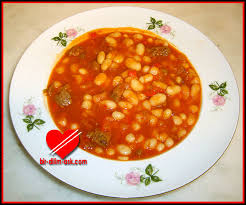
Yemek: kuru_fasulye